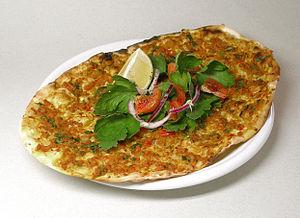
Cet article décrit les caractéristiques et les plats de la cuisine irakienne.
Le lahmacun [lahmaˈdʒun] ou lahmajoun, aussi appelé pizza kurde et/ou pizza arménienne ou pizza turque en français, est un plat de la cuisine levantine composé de pain garni de viande hachée. Il est principalement consommé en Arménie, en Turquie, au Liban, Kurdistan et en Syrie.